Skylab

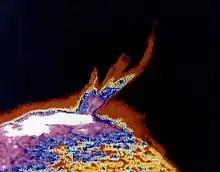
Solar prominence recorded by Skylab on August 21, 1973

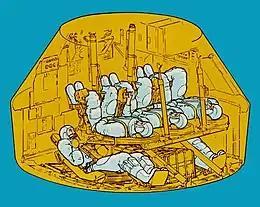
5-person Apollo Command module for the Apollo Rescue mission

British mathematician Desmond King-Hele of the Royal Aircraft Establishment (RAE) predicted in 1973 that Skylab would de-orbit and crash to Earth in 1979, sooner than NASA's forecast, because of increased solar activity. Greater-than-expected solar activity heated the outer layers of Earth's atmosphere and increased drag on Skylab. By late 1977, NORAD also forecast a reentry in mid-1979; a National Oceanic and Atmospheric Administration (NOAA) scientist criticized NASA for using an inaccurate model for the second most-intense sunspot cycle in a century, and for ignoring NOAA predictions published in 1976.